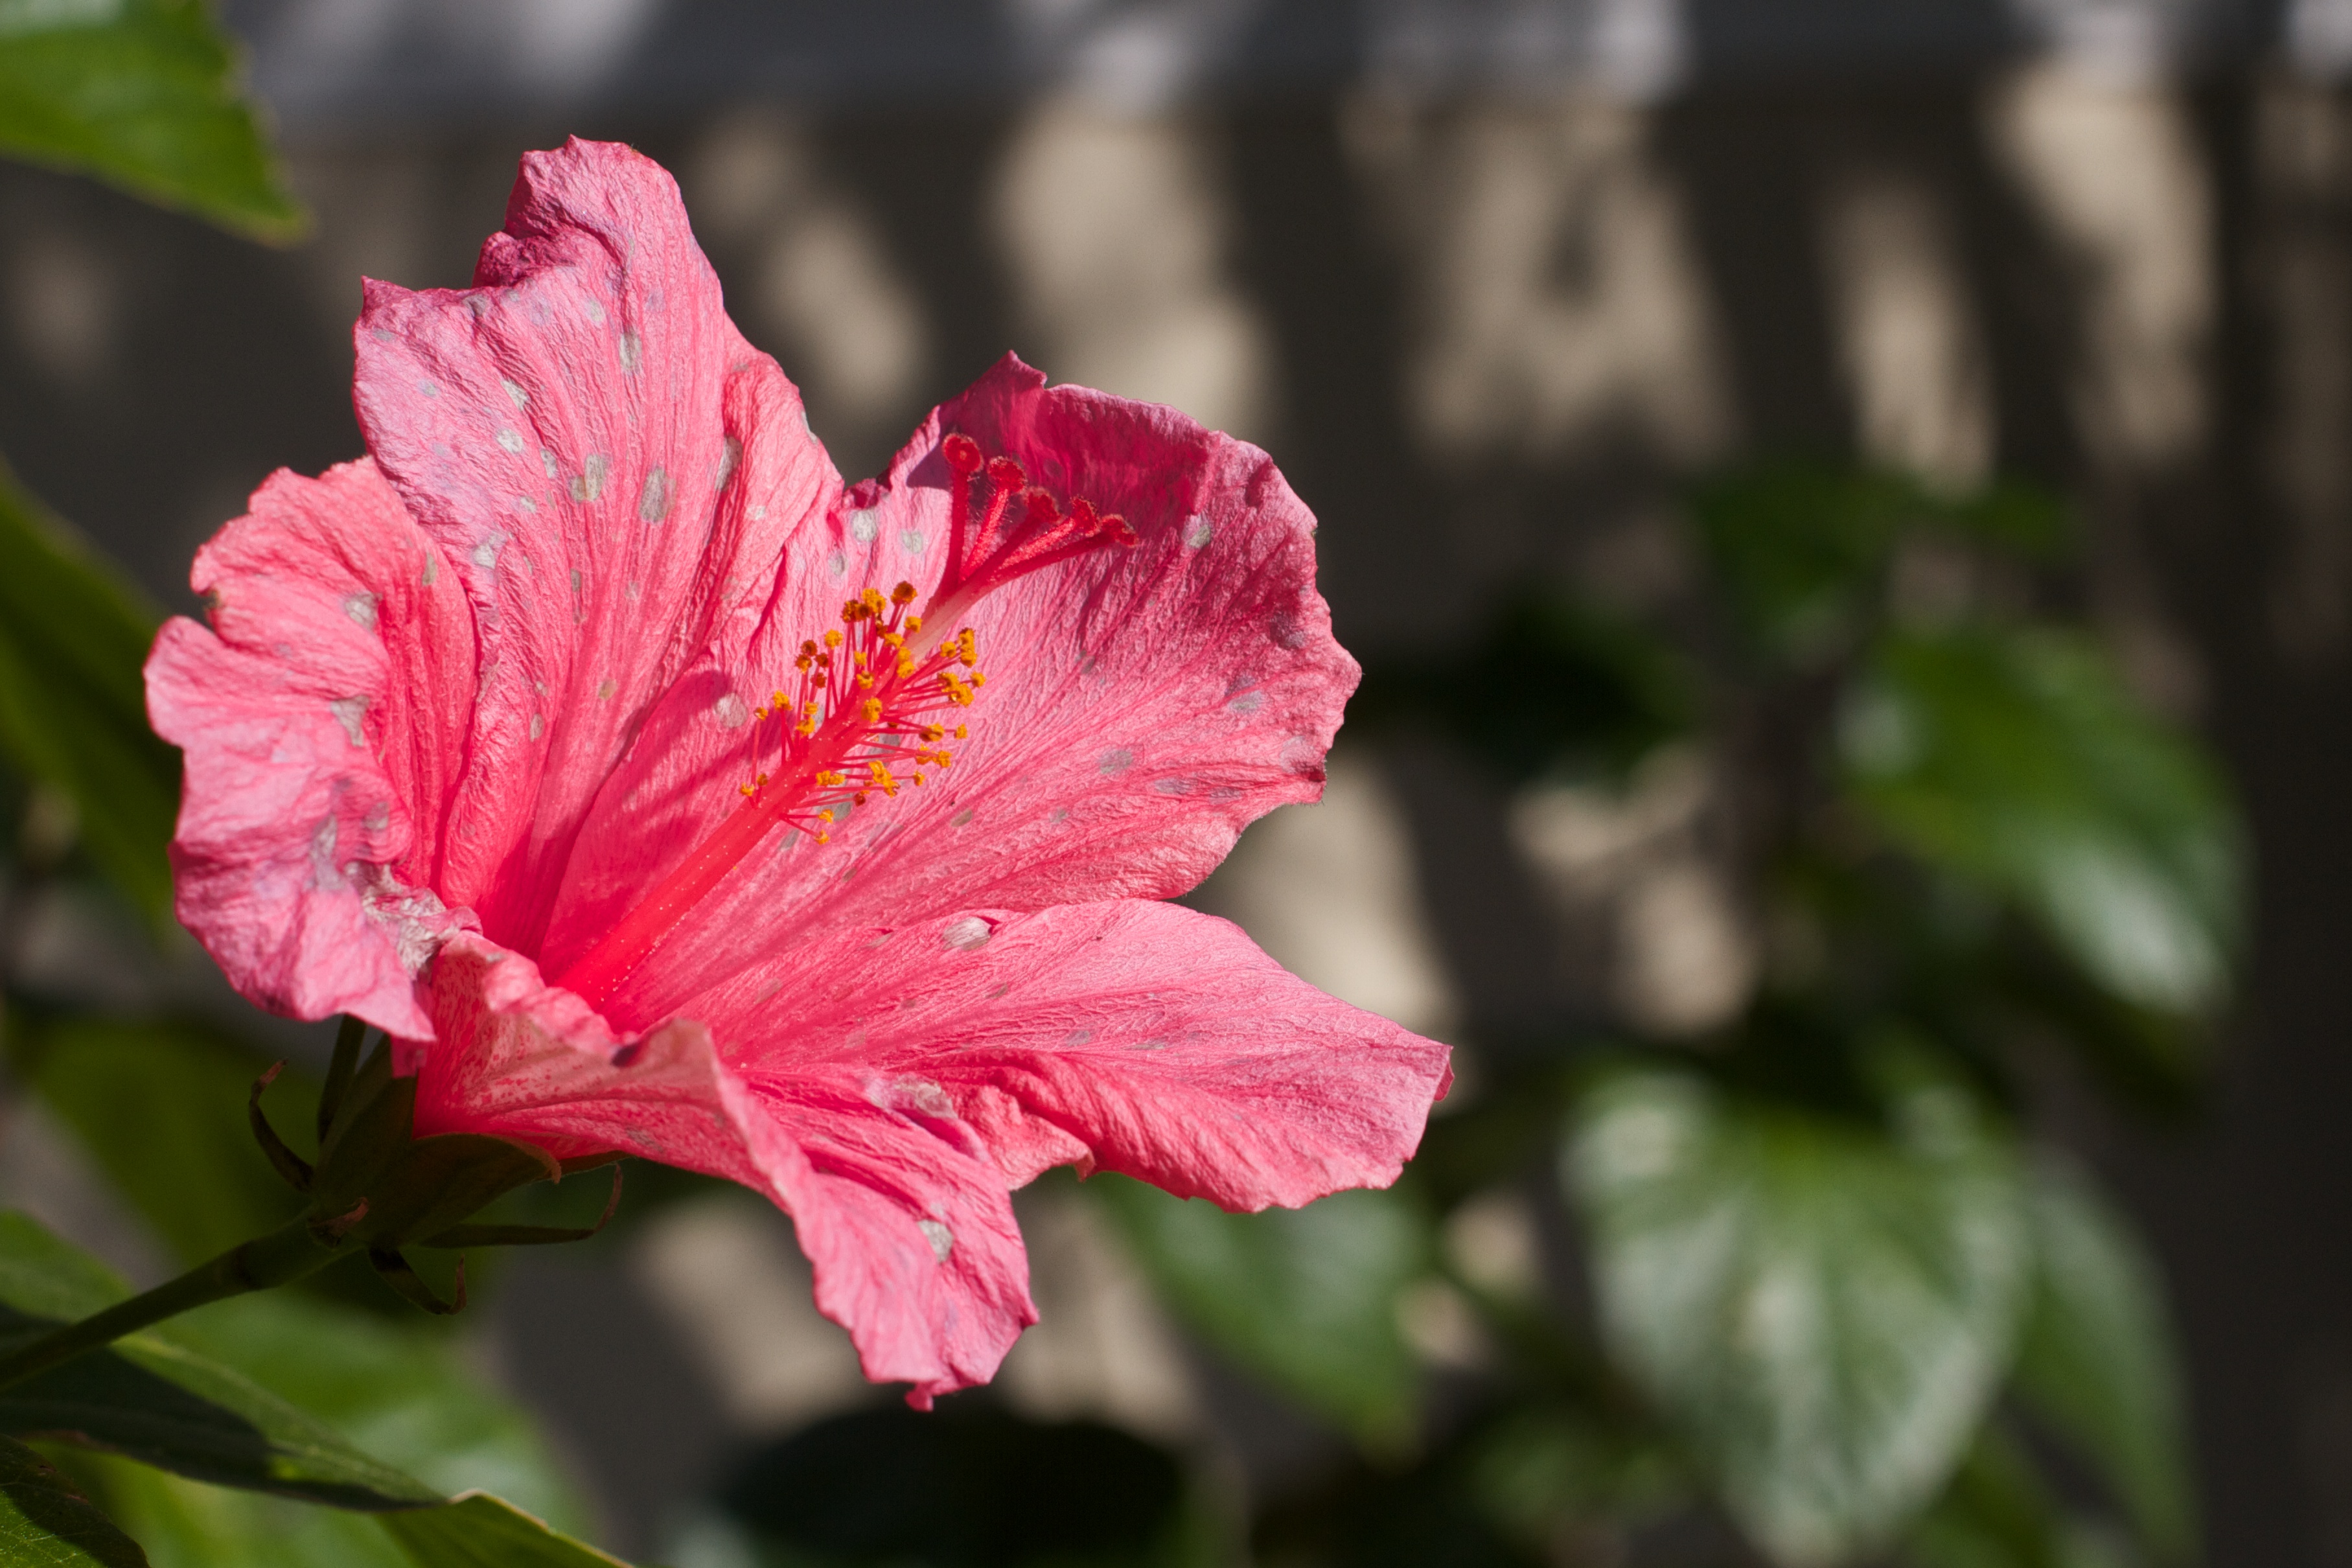
blossom, plant, leaf, flower, petal, botany, flora, shrub, hibiscus, malvales, macro photography, flowering plant, chinese hibiscus, land plant